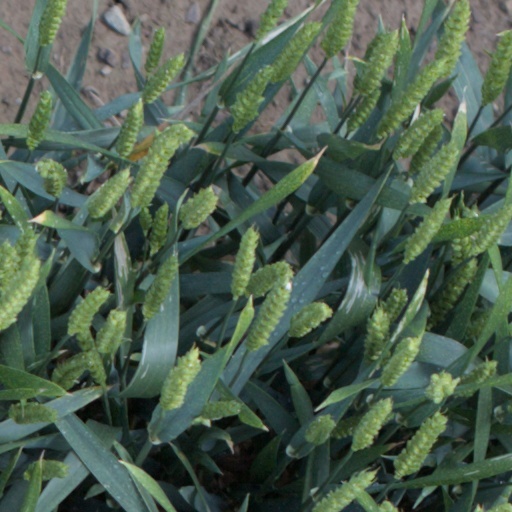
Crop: wheat